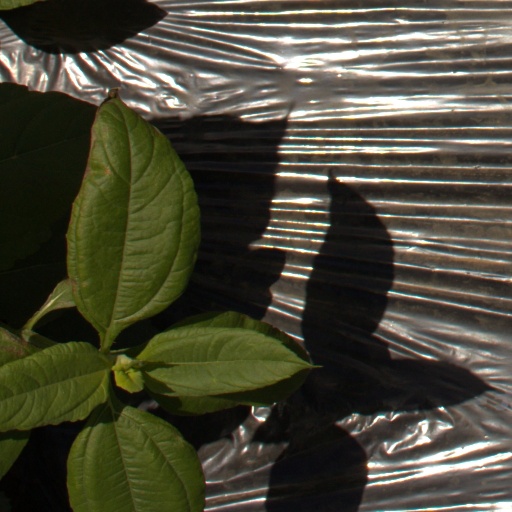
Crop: Jerusalem artichoke